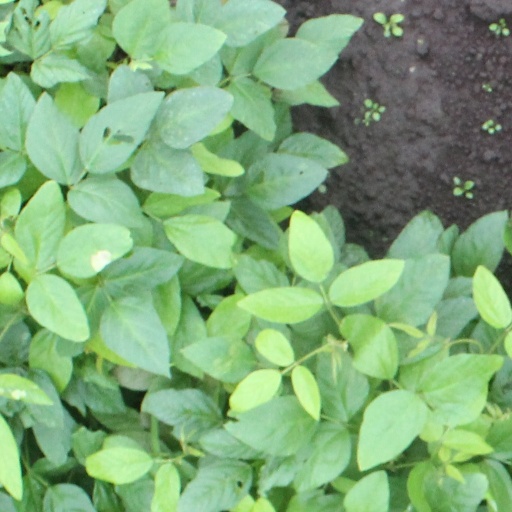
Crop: soybean